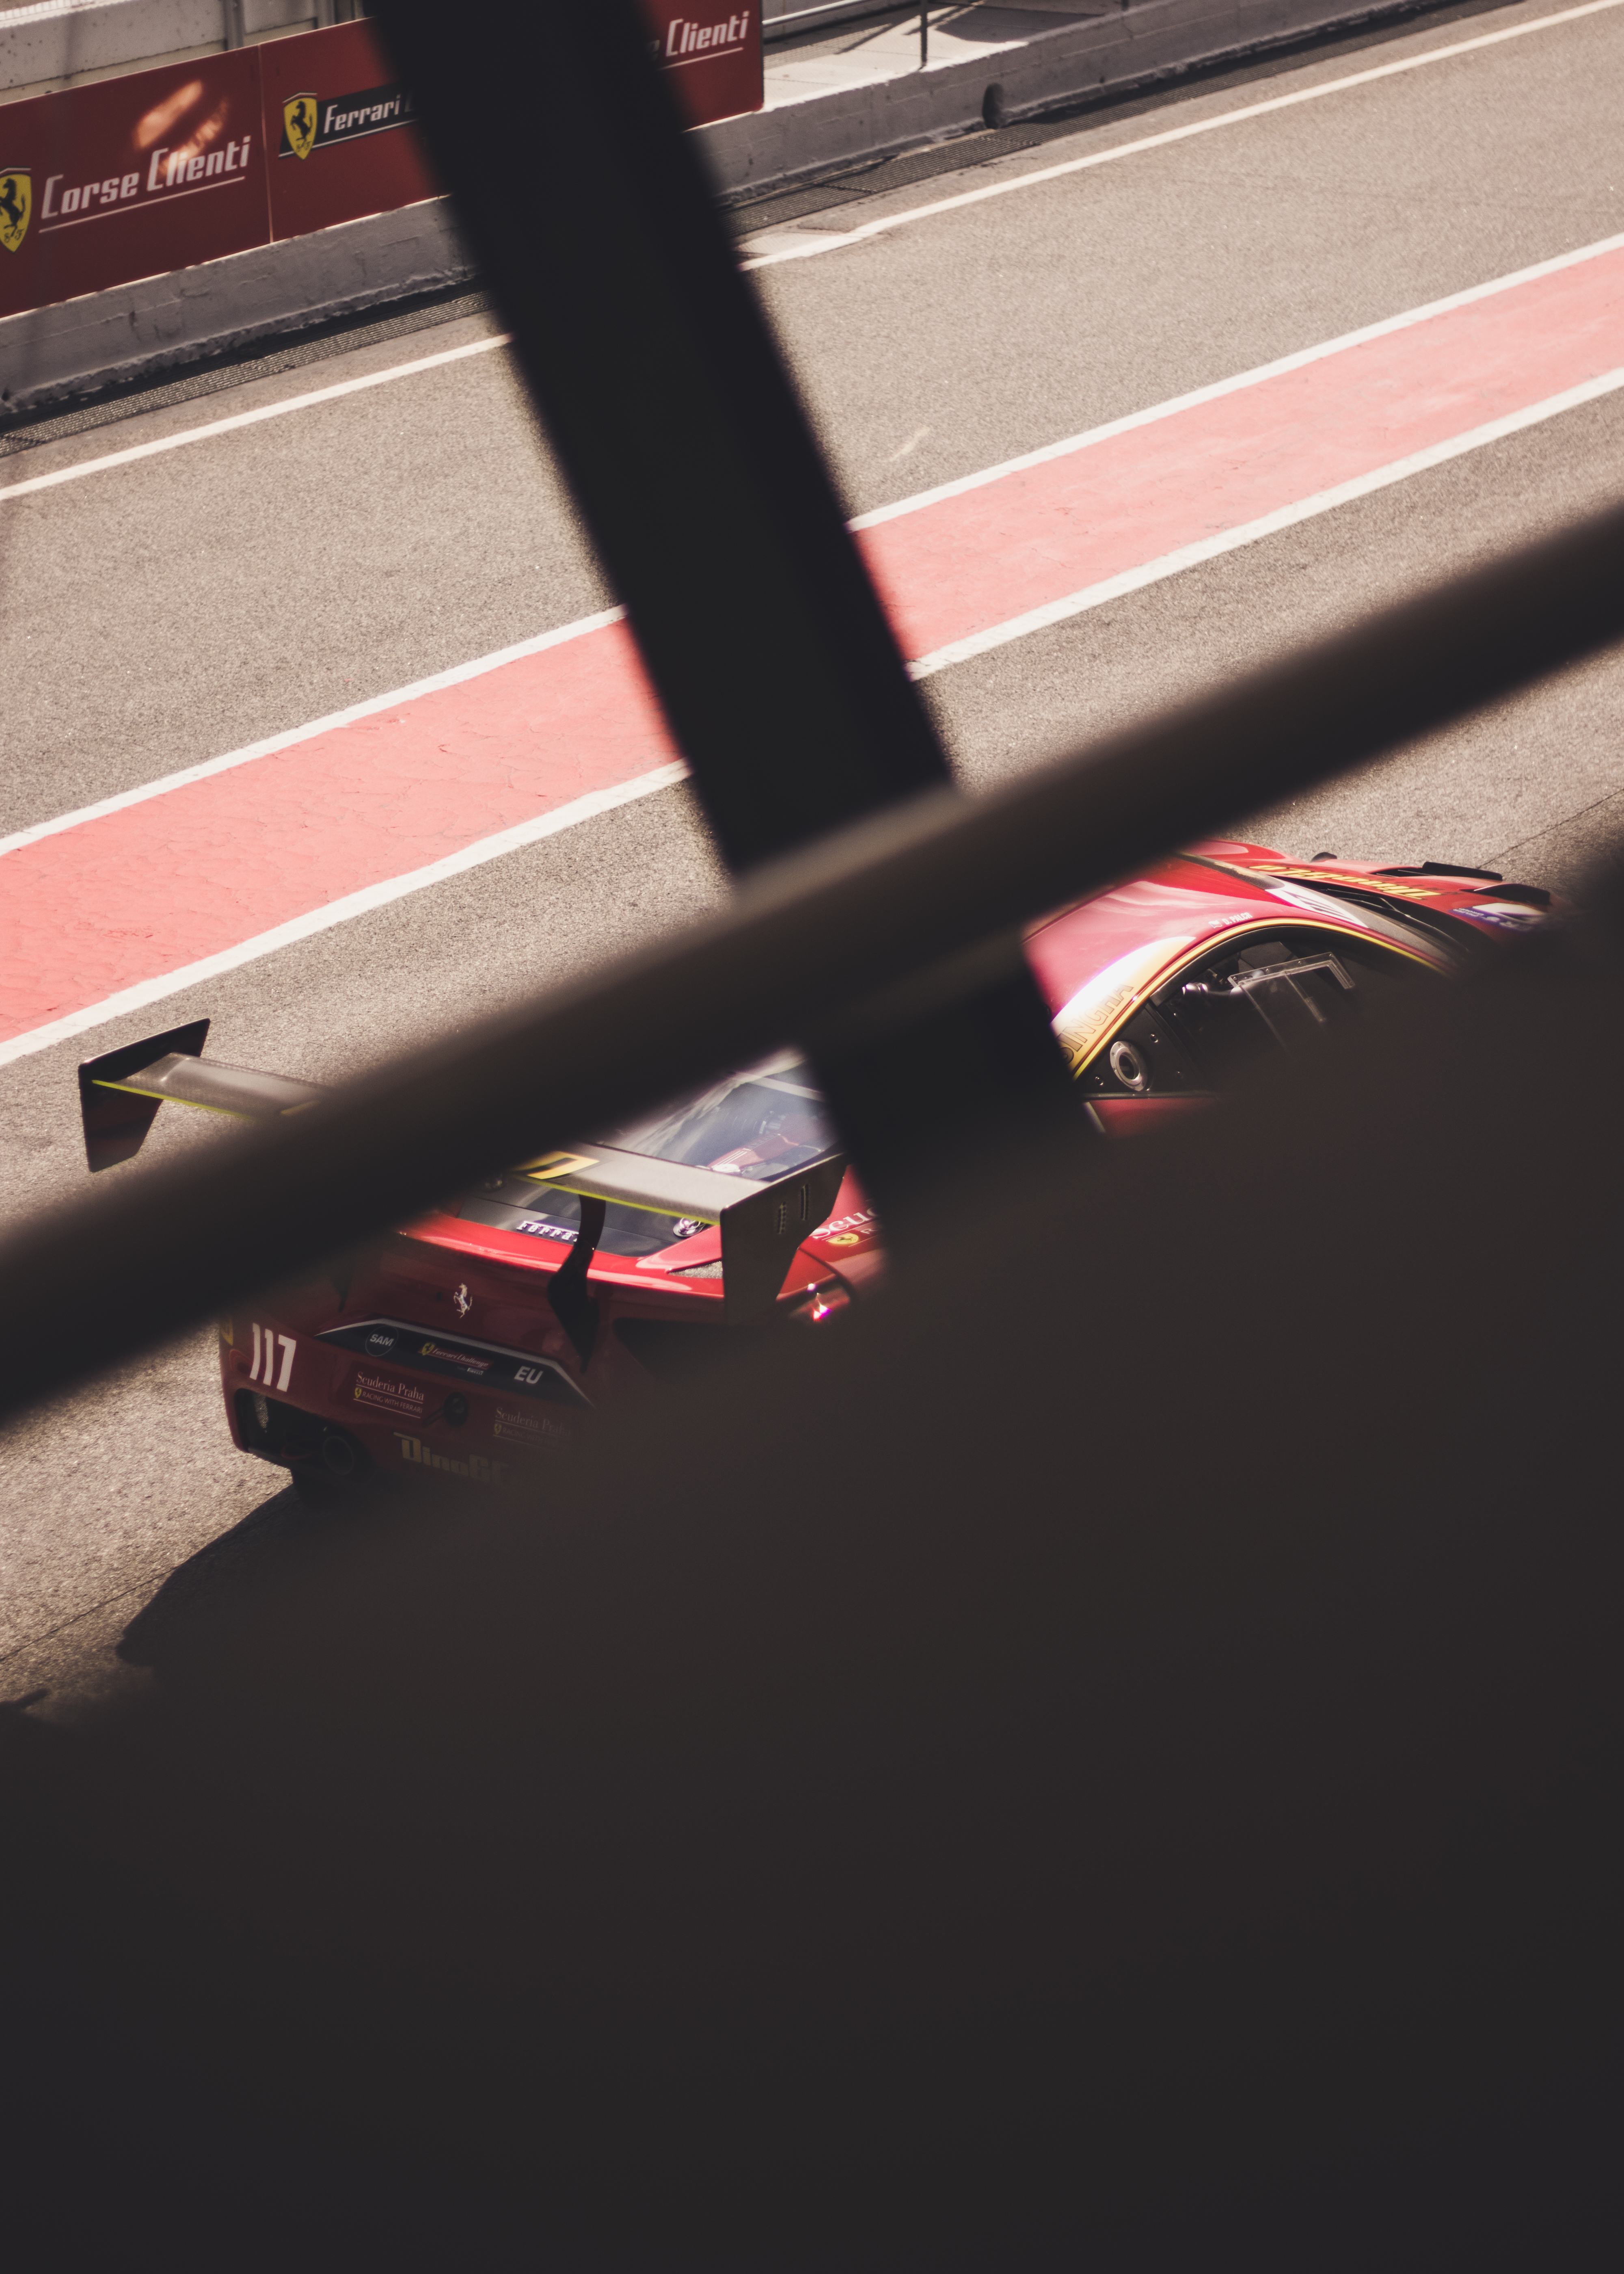
red, line, road, asphalt, infrastructure, lane, street, shadow, vehicle, car, road surface